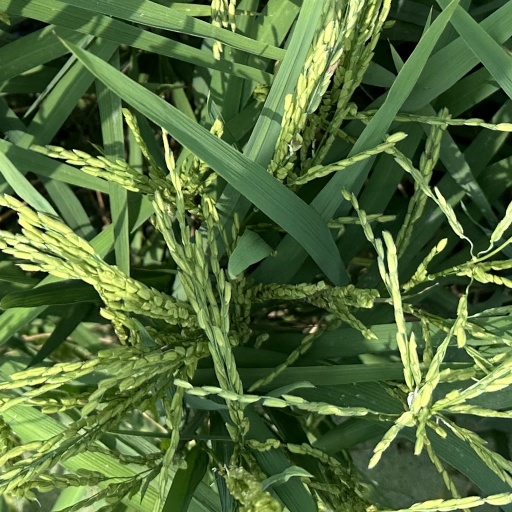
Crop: rice